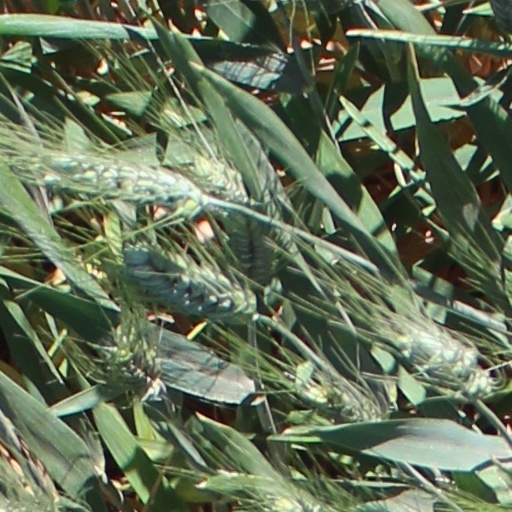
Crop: wheat